Symbionese Liberation Army

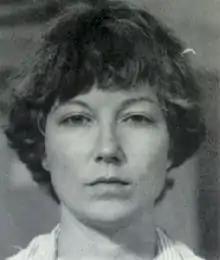
Emily Harris 1975 mugshot

After a long and highly publicized search, Hearst was captured on September 18, 1975, along with the Harrises, Steven Soliah, and Yoshimura; they had been found in San Francisco safe houses. In Hearst's arrest affidavit, she claimed that SLA members had used LSD to drug her and had forced her to take part in the bank raid.